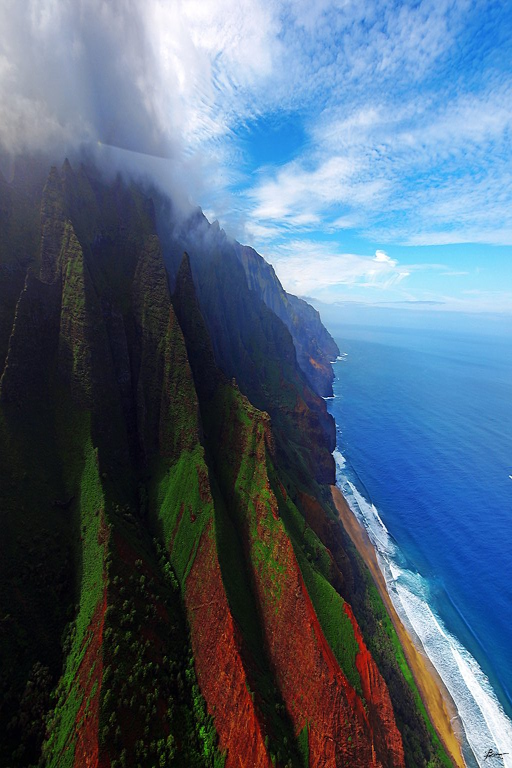
one of the most dramatic mountain ranges i have seen